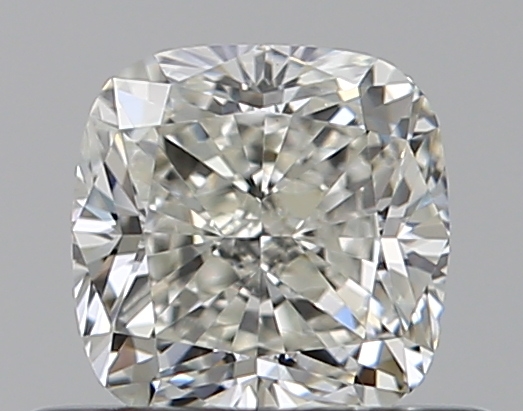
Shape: cushion
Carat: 0.51
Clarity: VVS2
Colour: J
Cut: EX
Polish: EX
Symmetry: VG
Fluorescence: F
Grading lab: GIA
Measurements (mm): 4.44 x 4.39 x 3.05